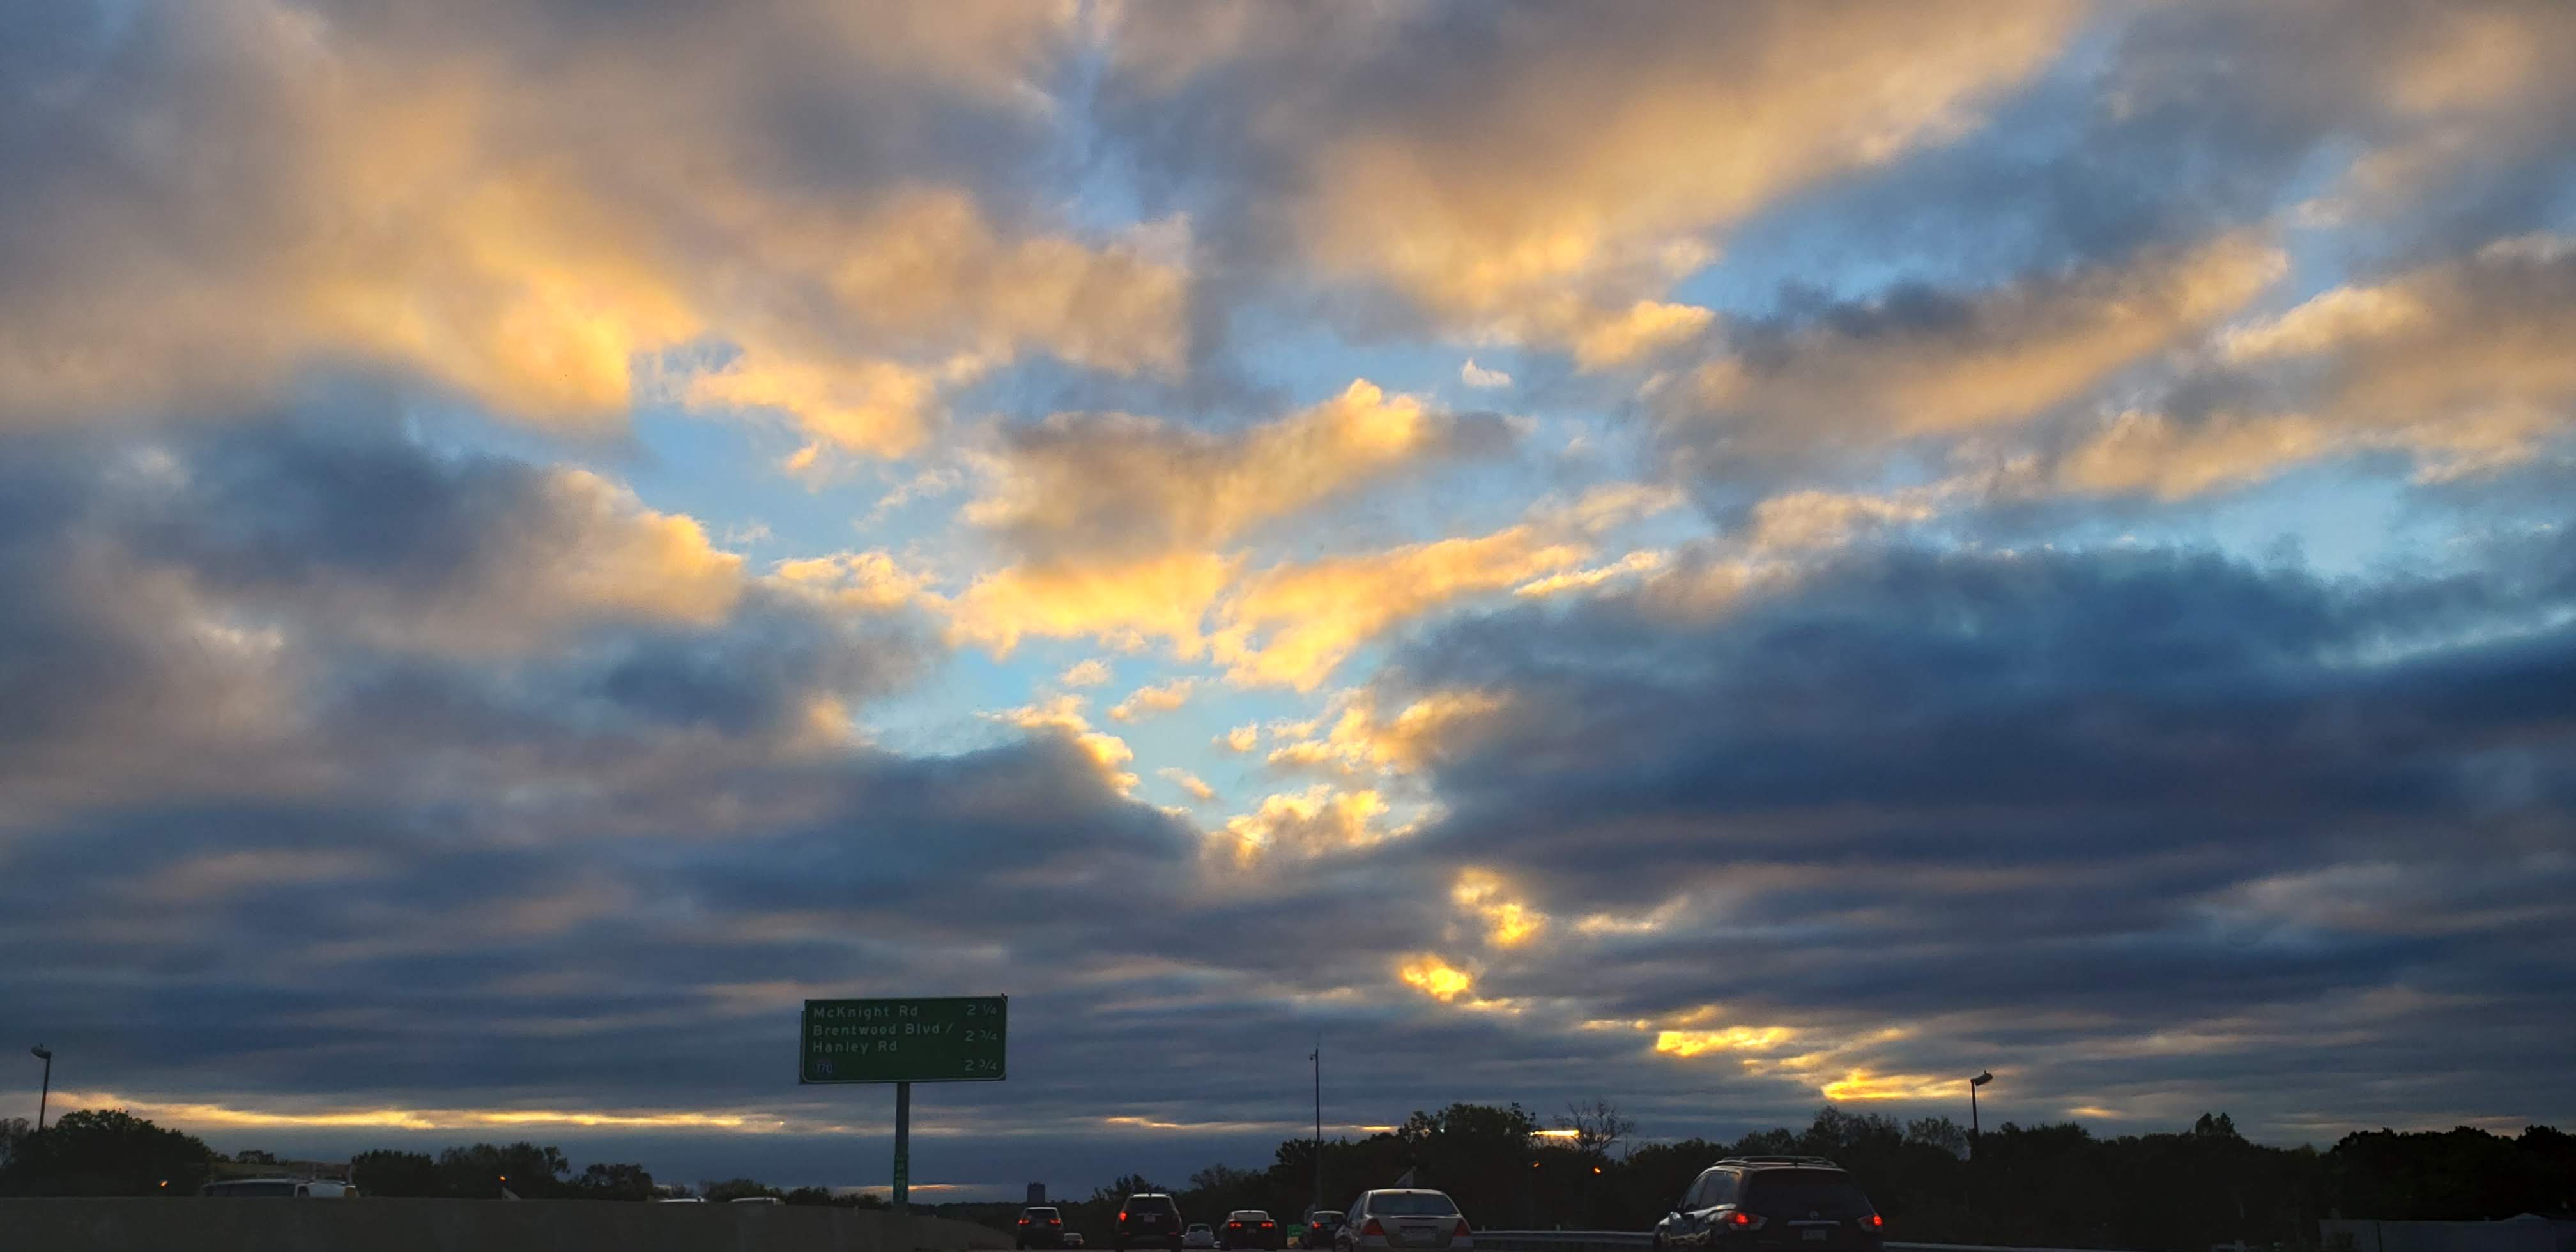
nature, sky, cloud, atmosphere, afterglow, dawn, daytime, horizon, evening, sunset, morning, sunrise, cumulus, dusk, sunlight, meteorological phenomenon, red sky at morning, landscape